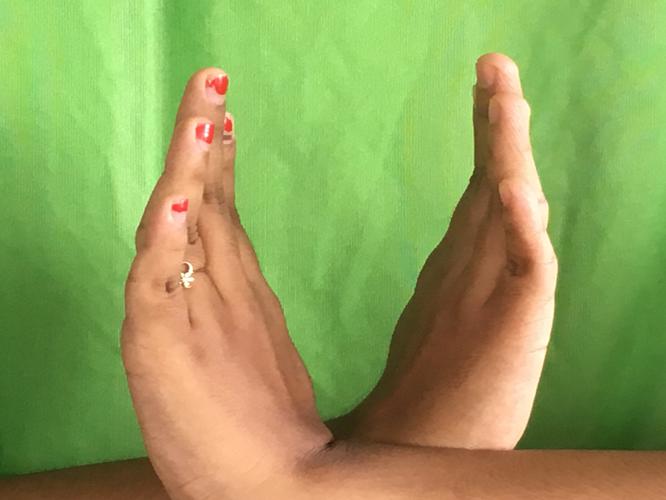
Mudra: Swastikam
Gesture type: double_hand